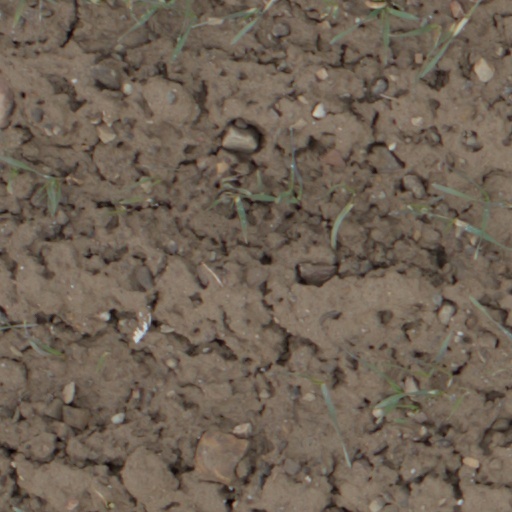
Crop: wheat